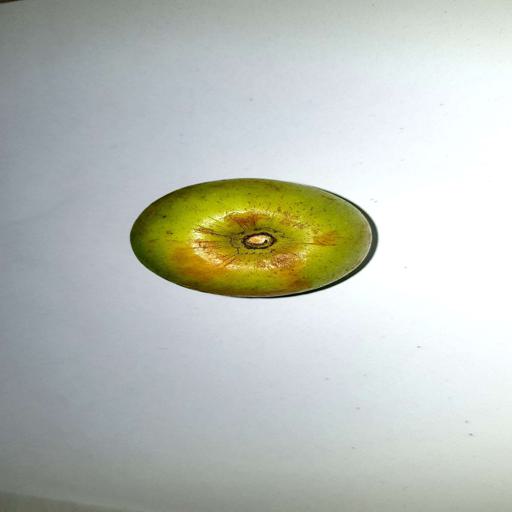
Label: healthy